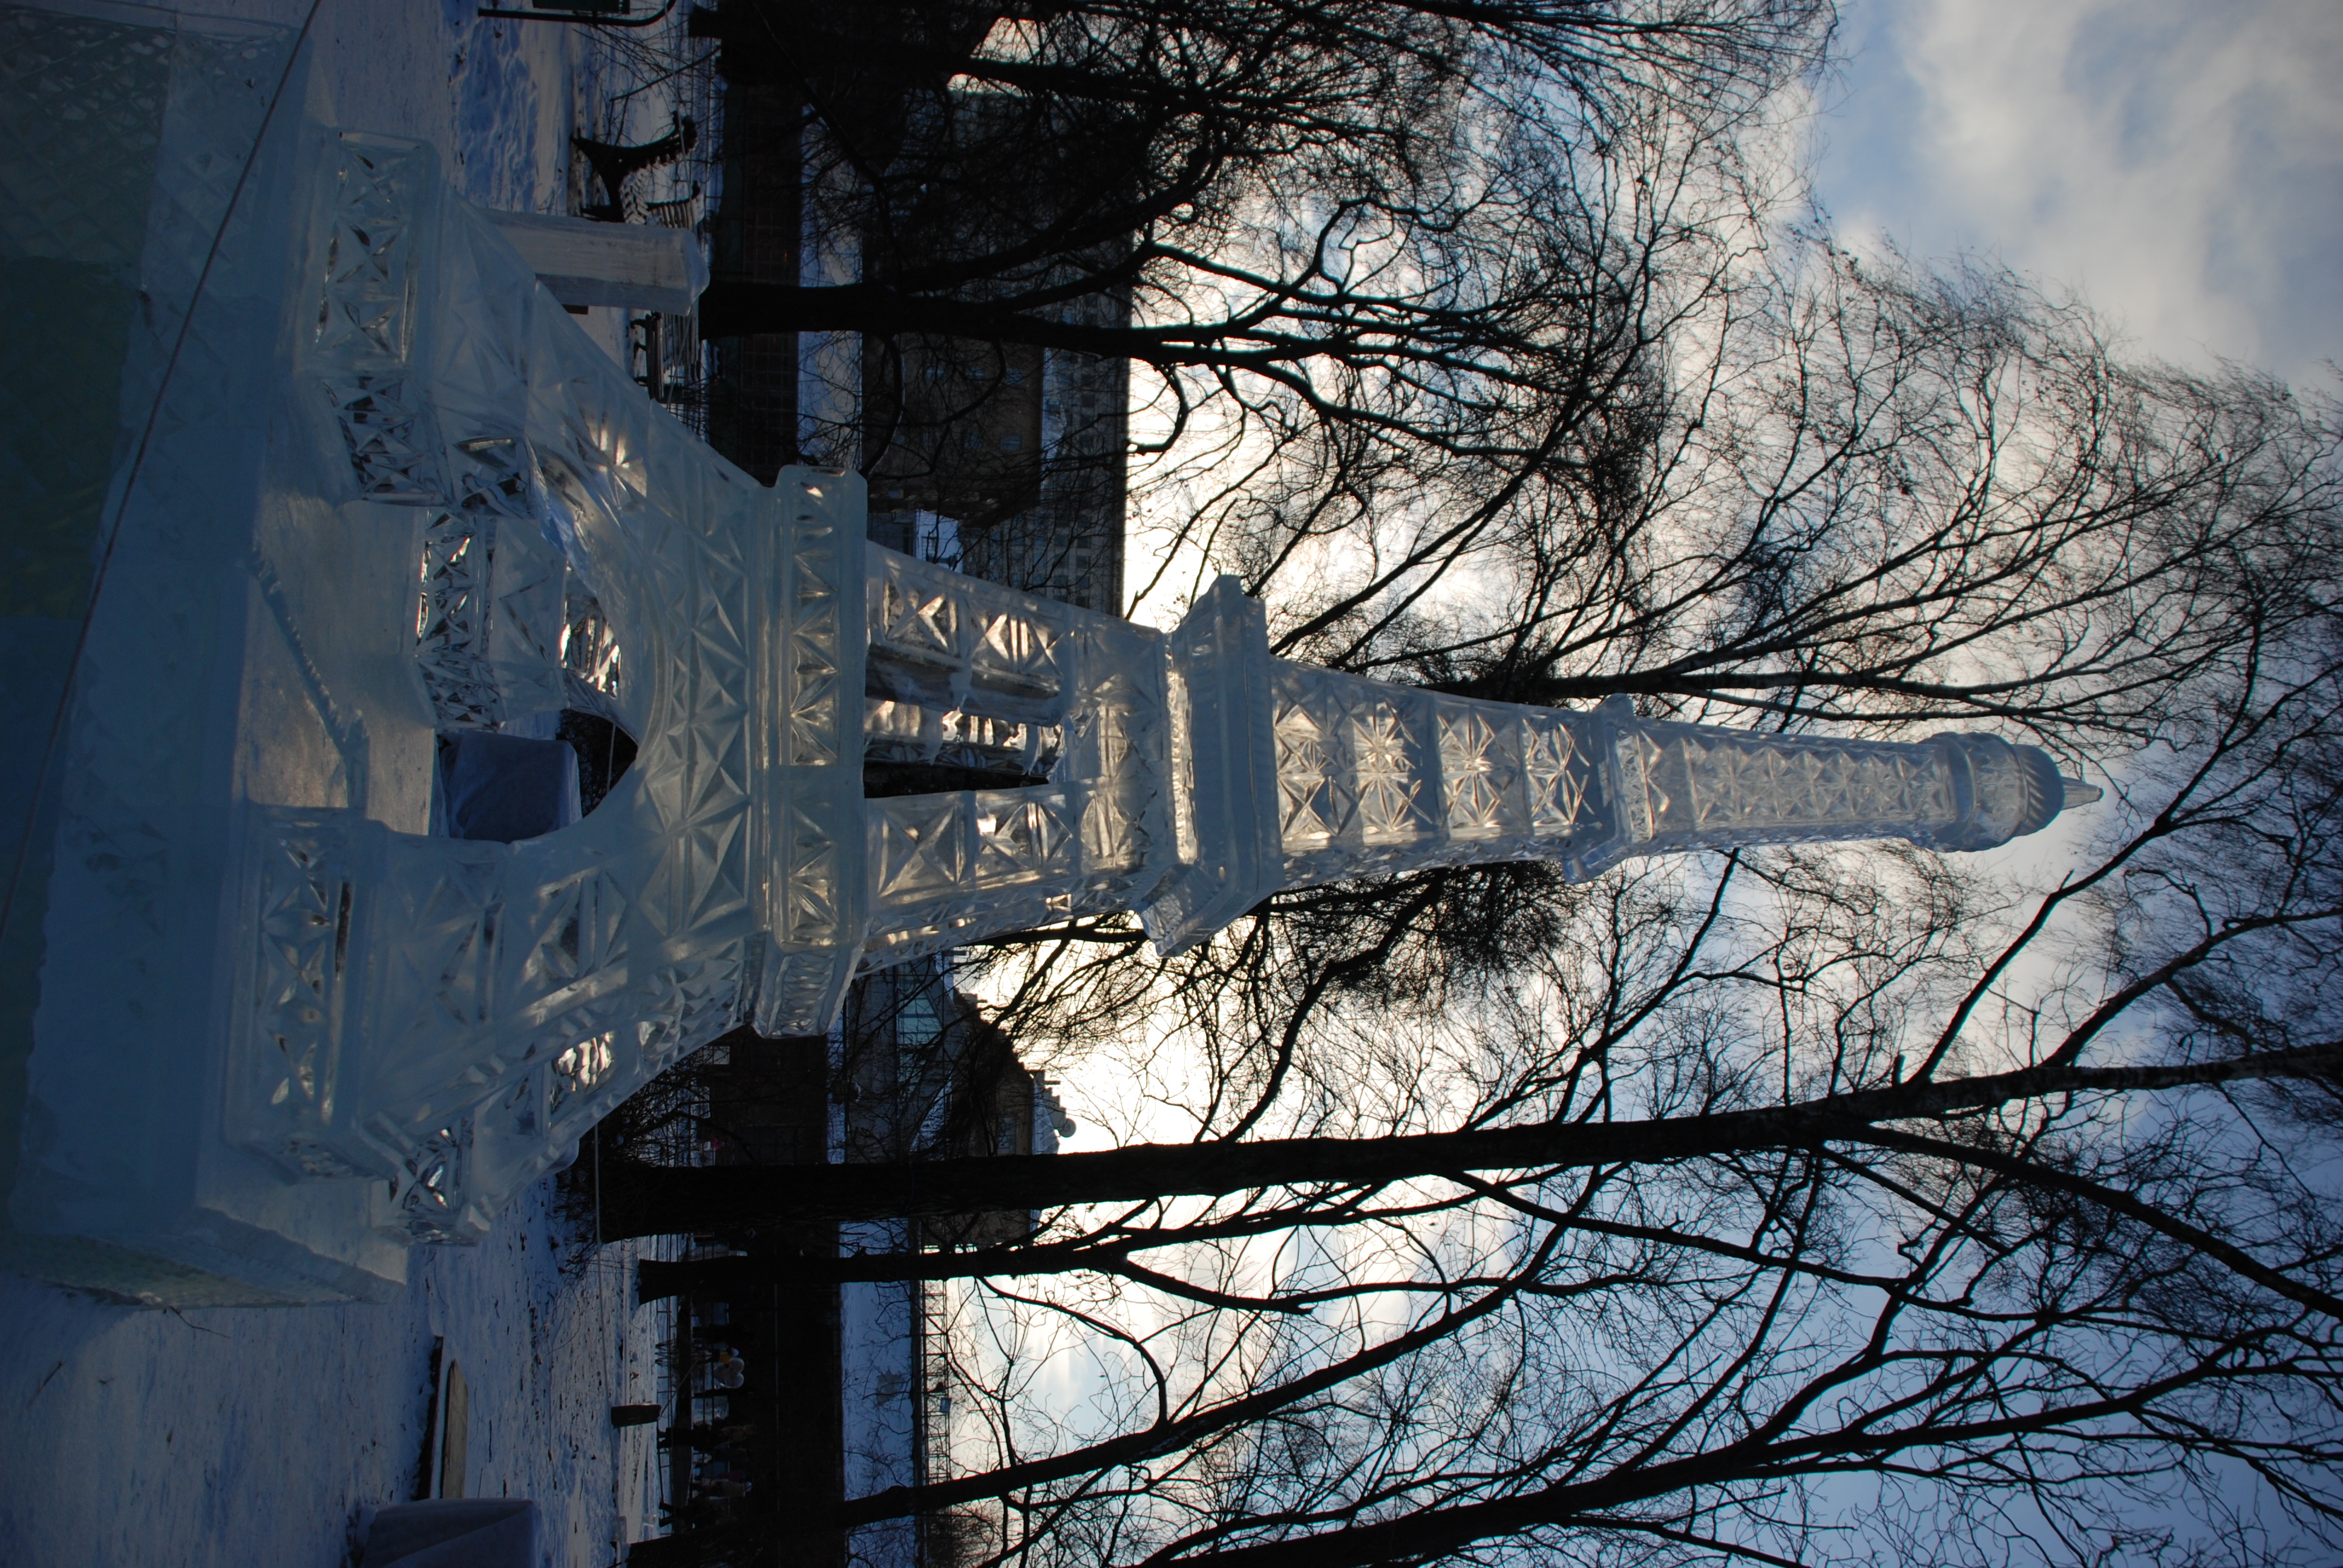
tree, snow, winter, monument, statue, ice, weather, nikon, season, memorial, moscow, d80, 18135mmf3556g, nikond80